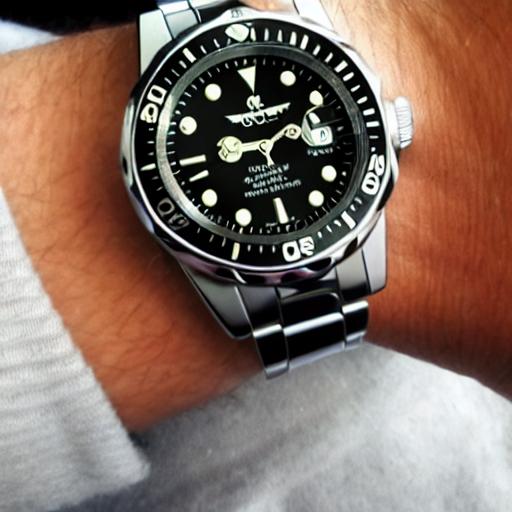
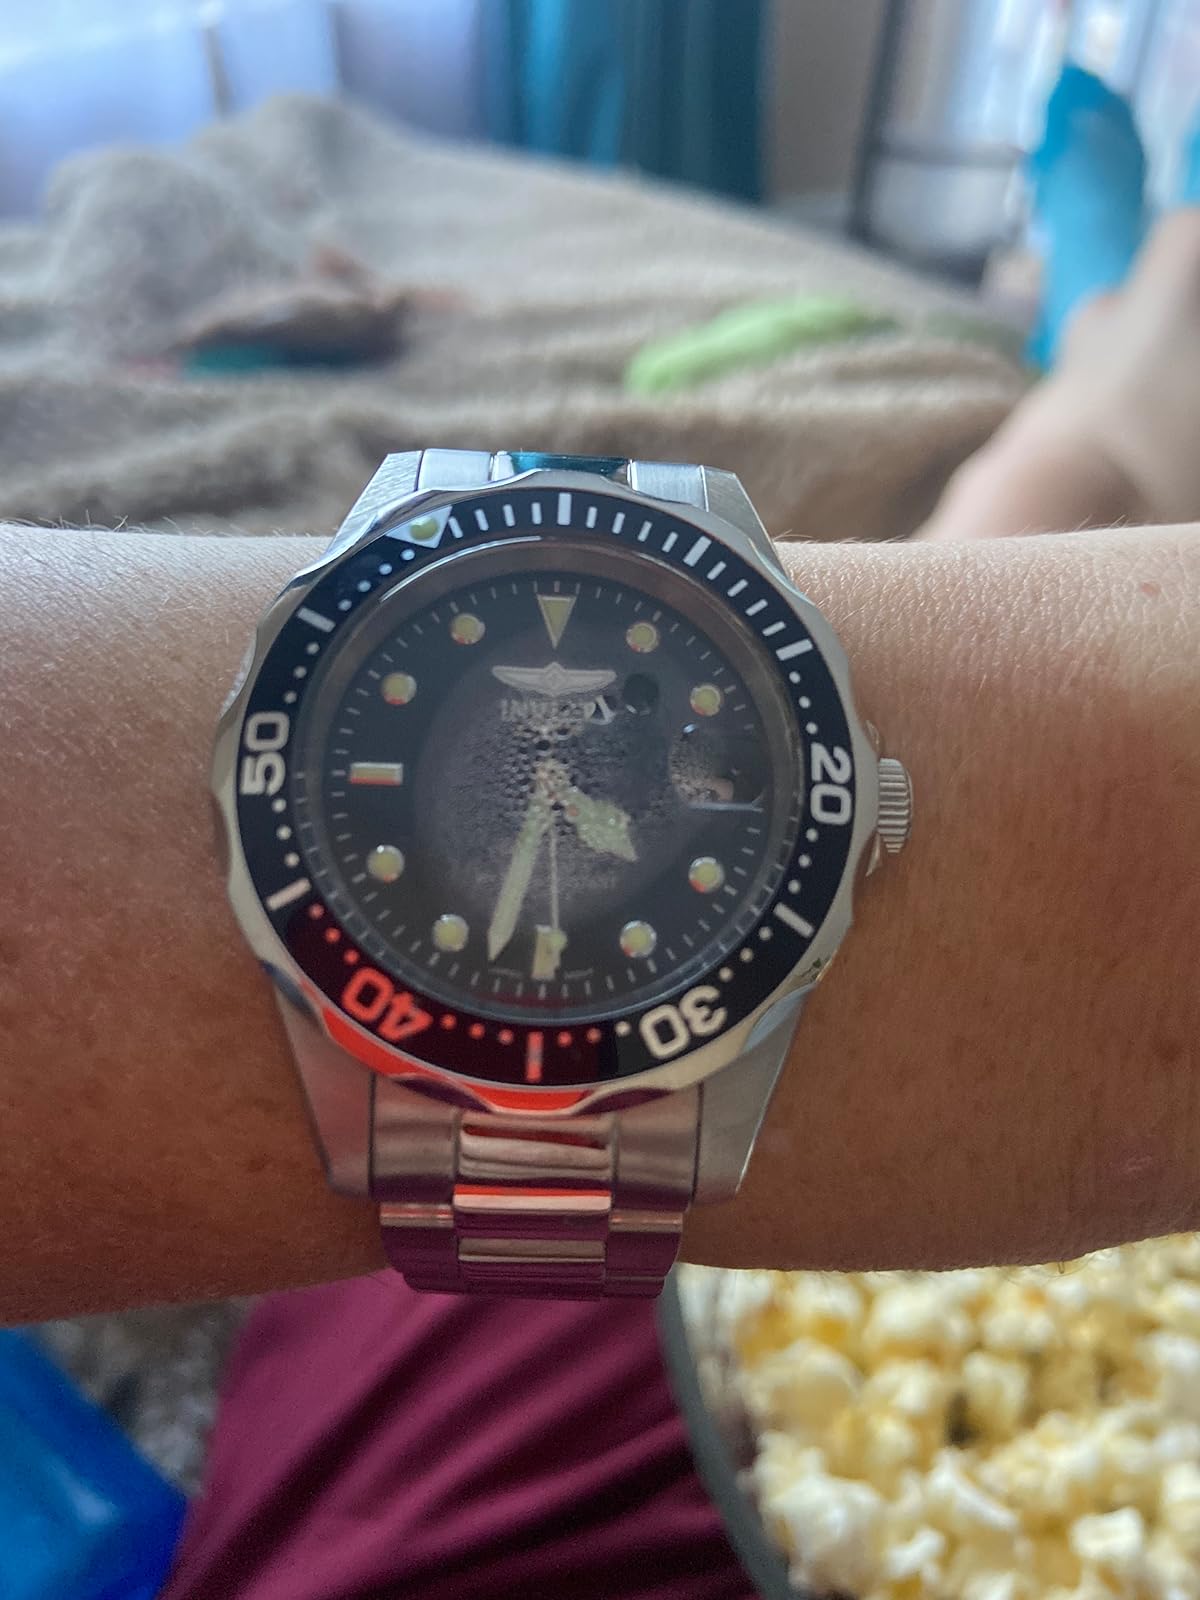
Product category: accessories_watch
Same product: no